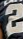
Number: 2